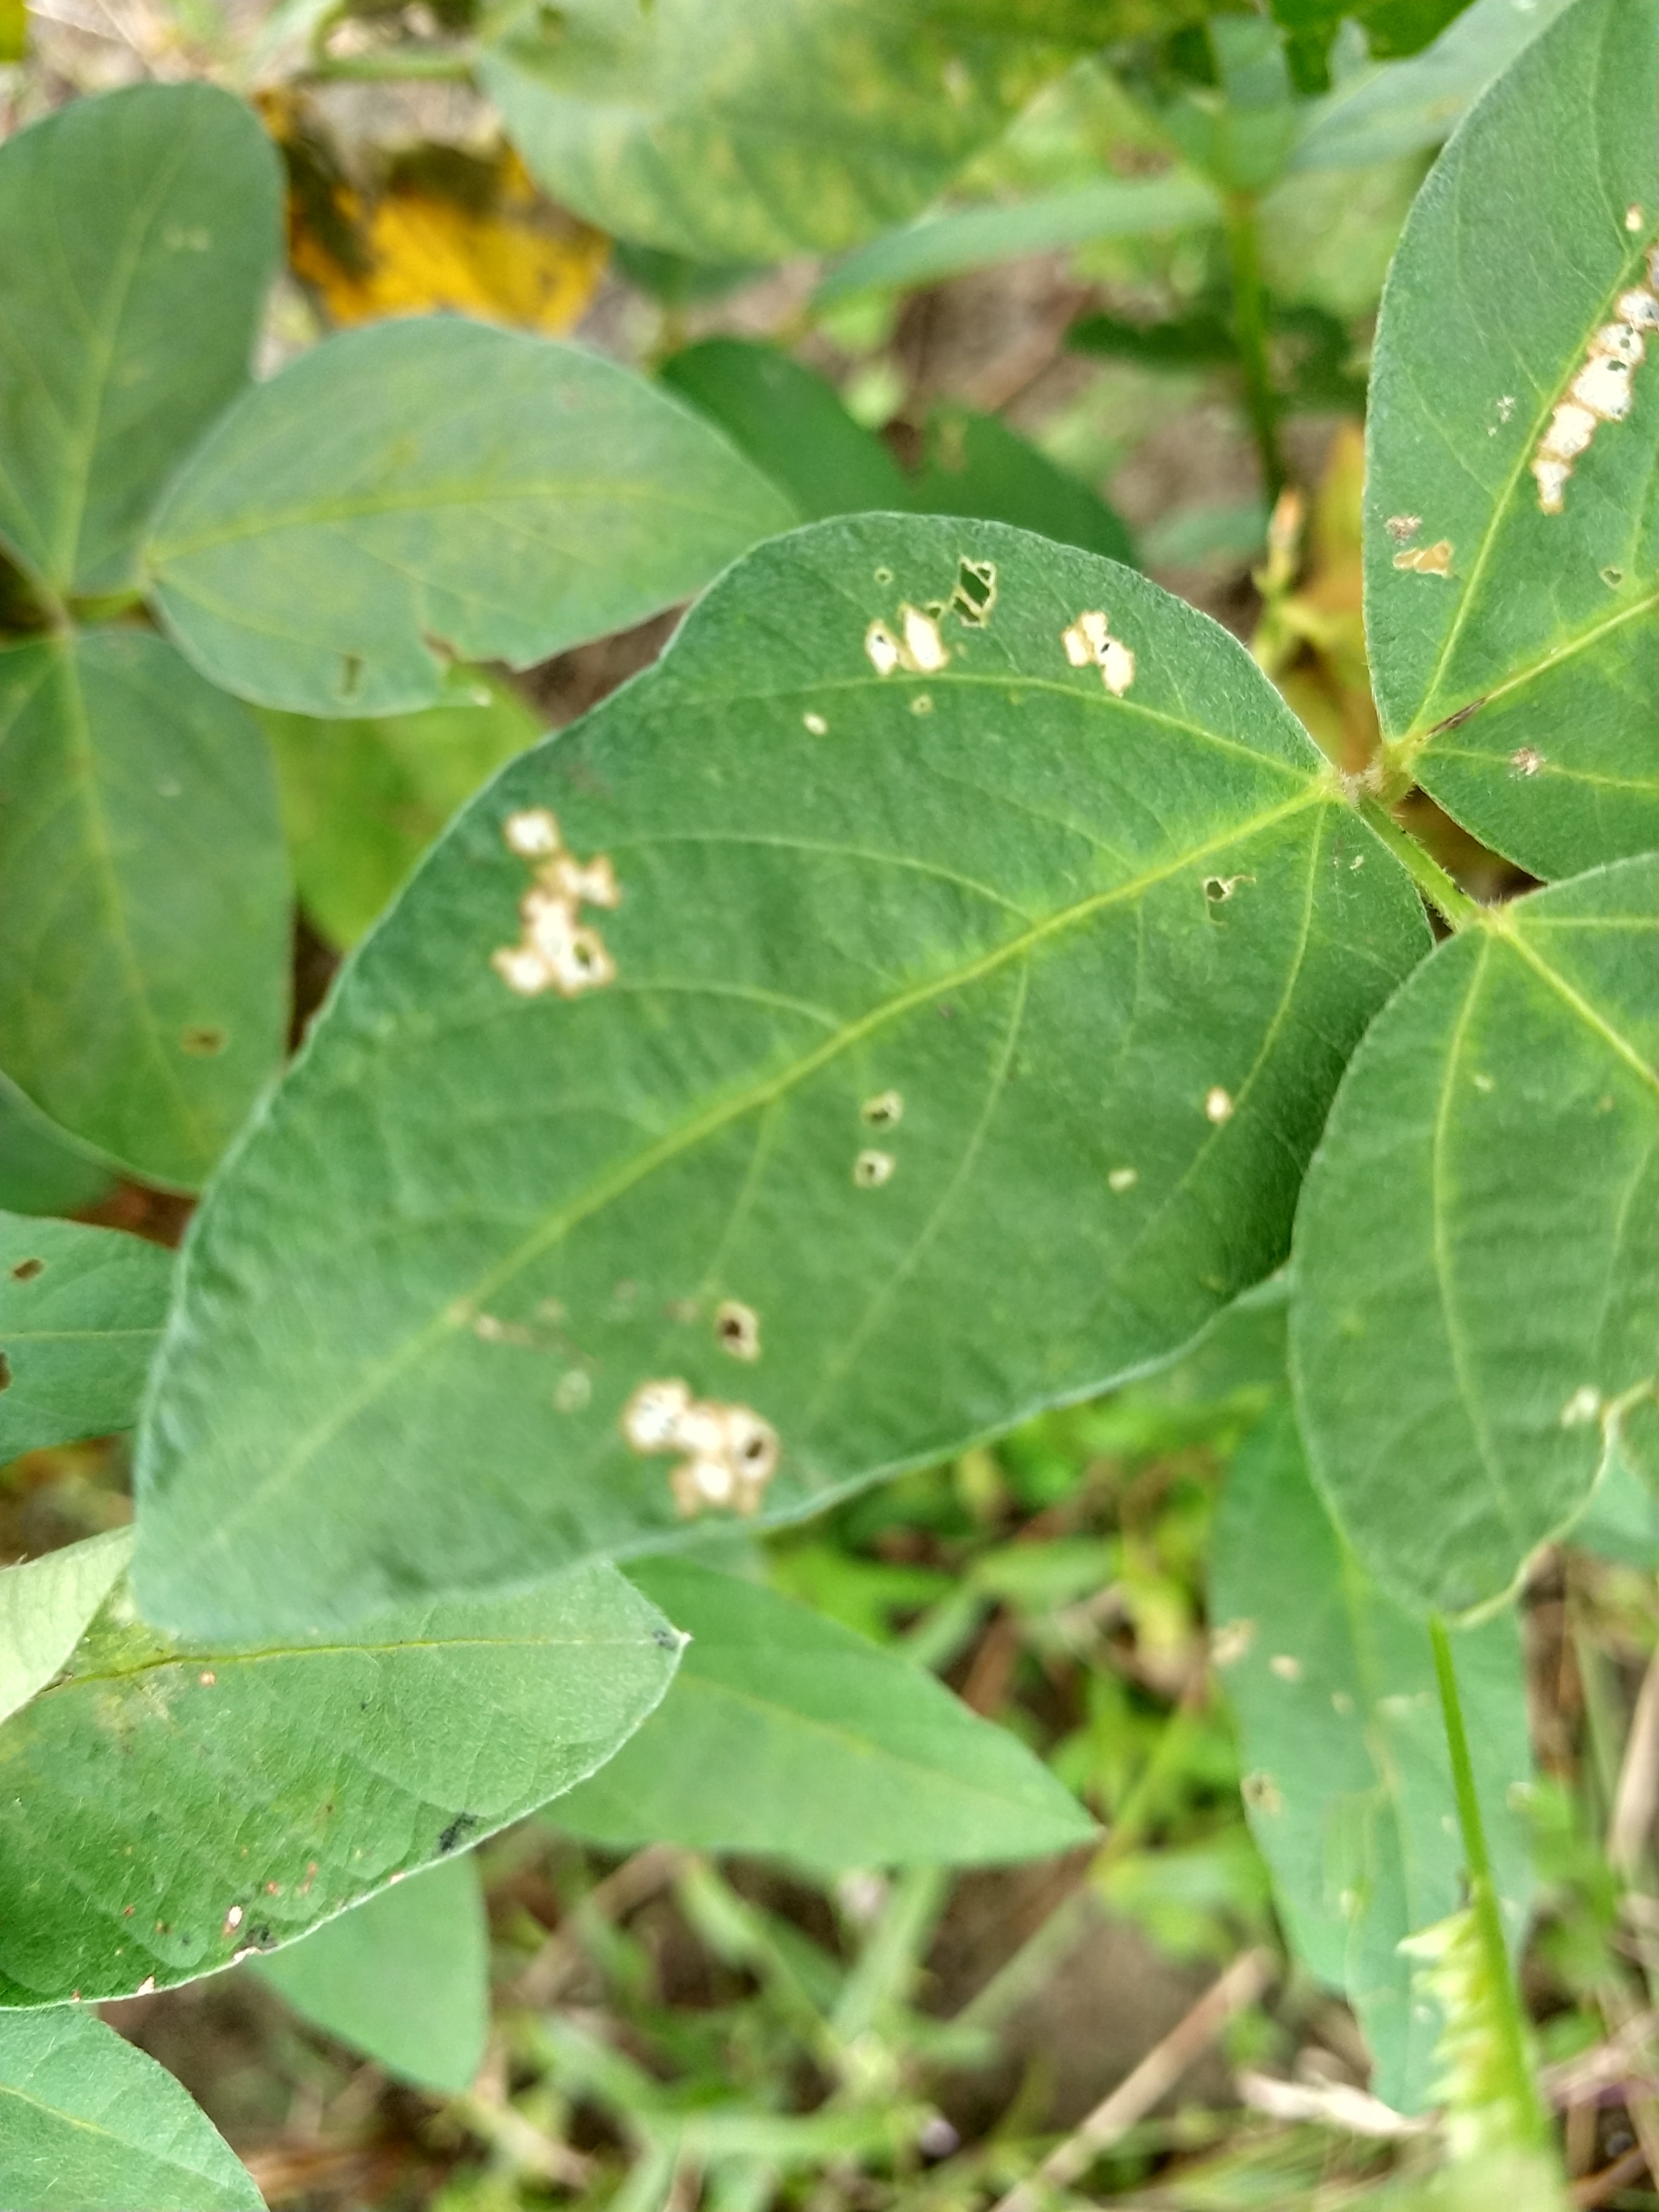
Label: Disease